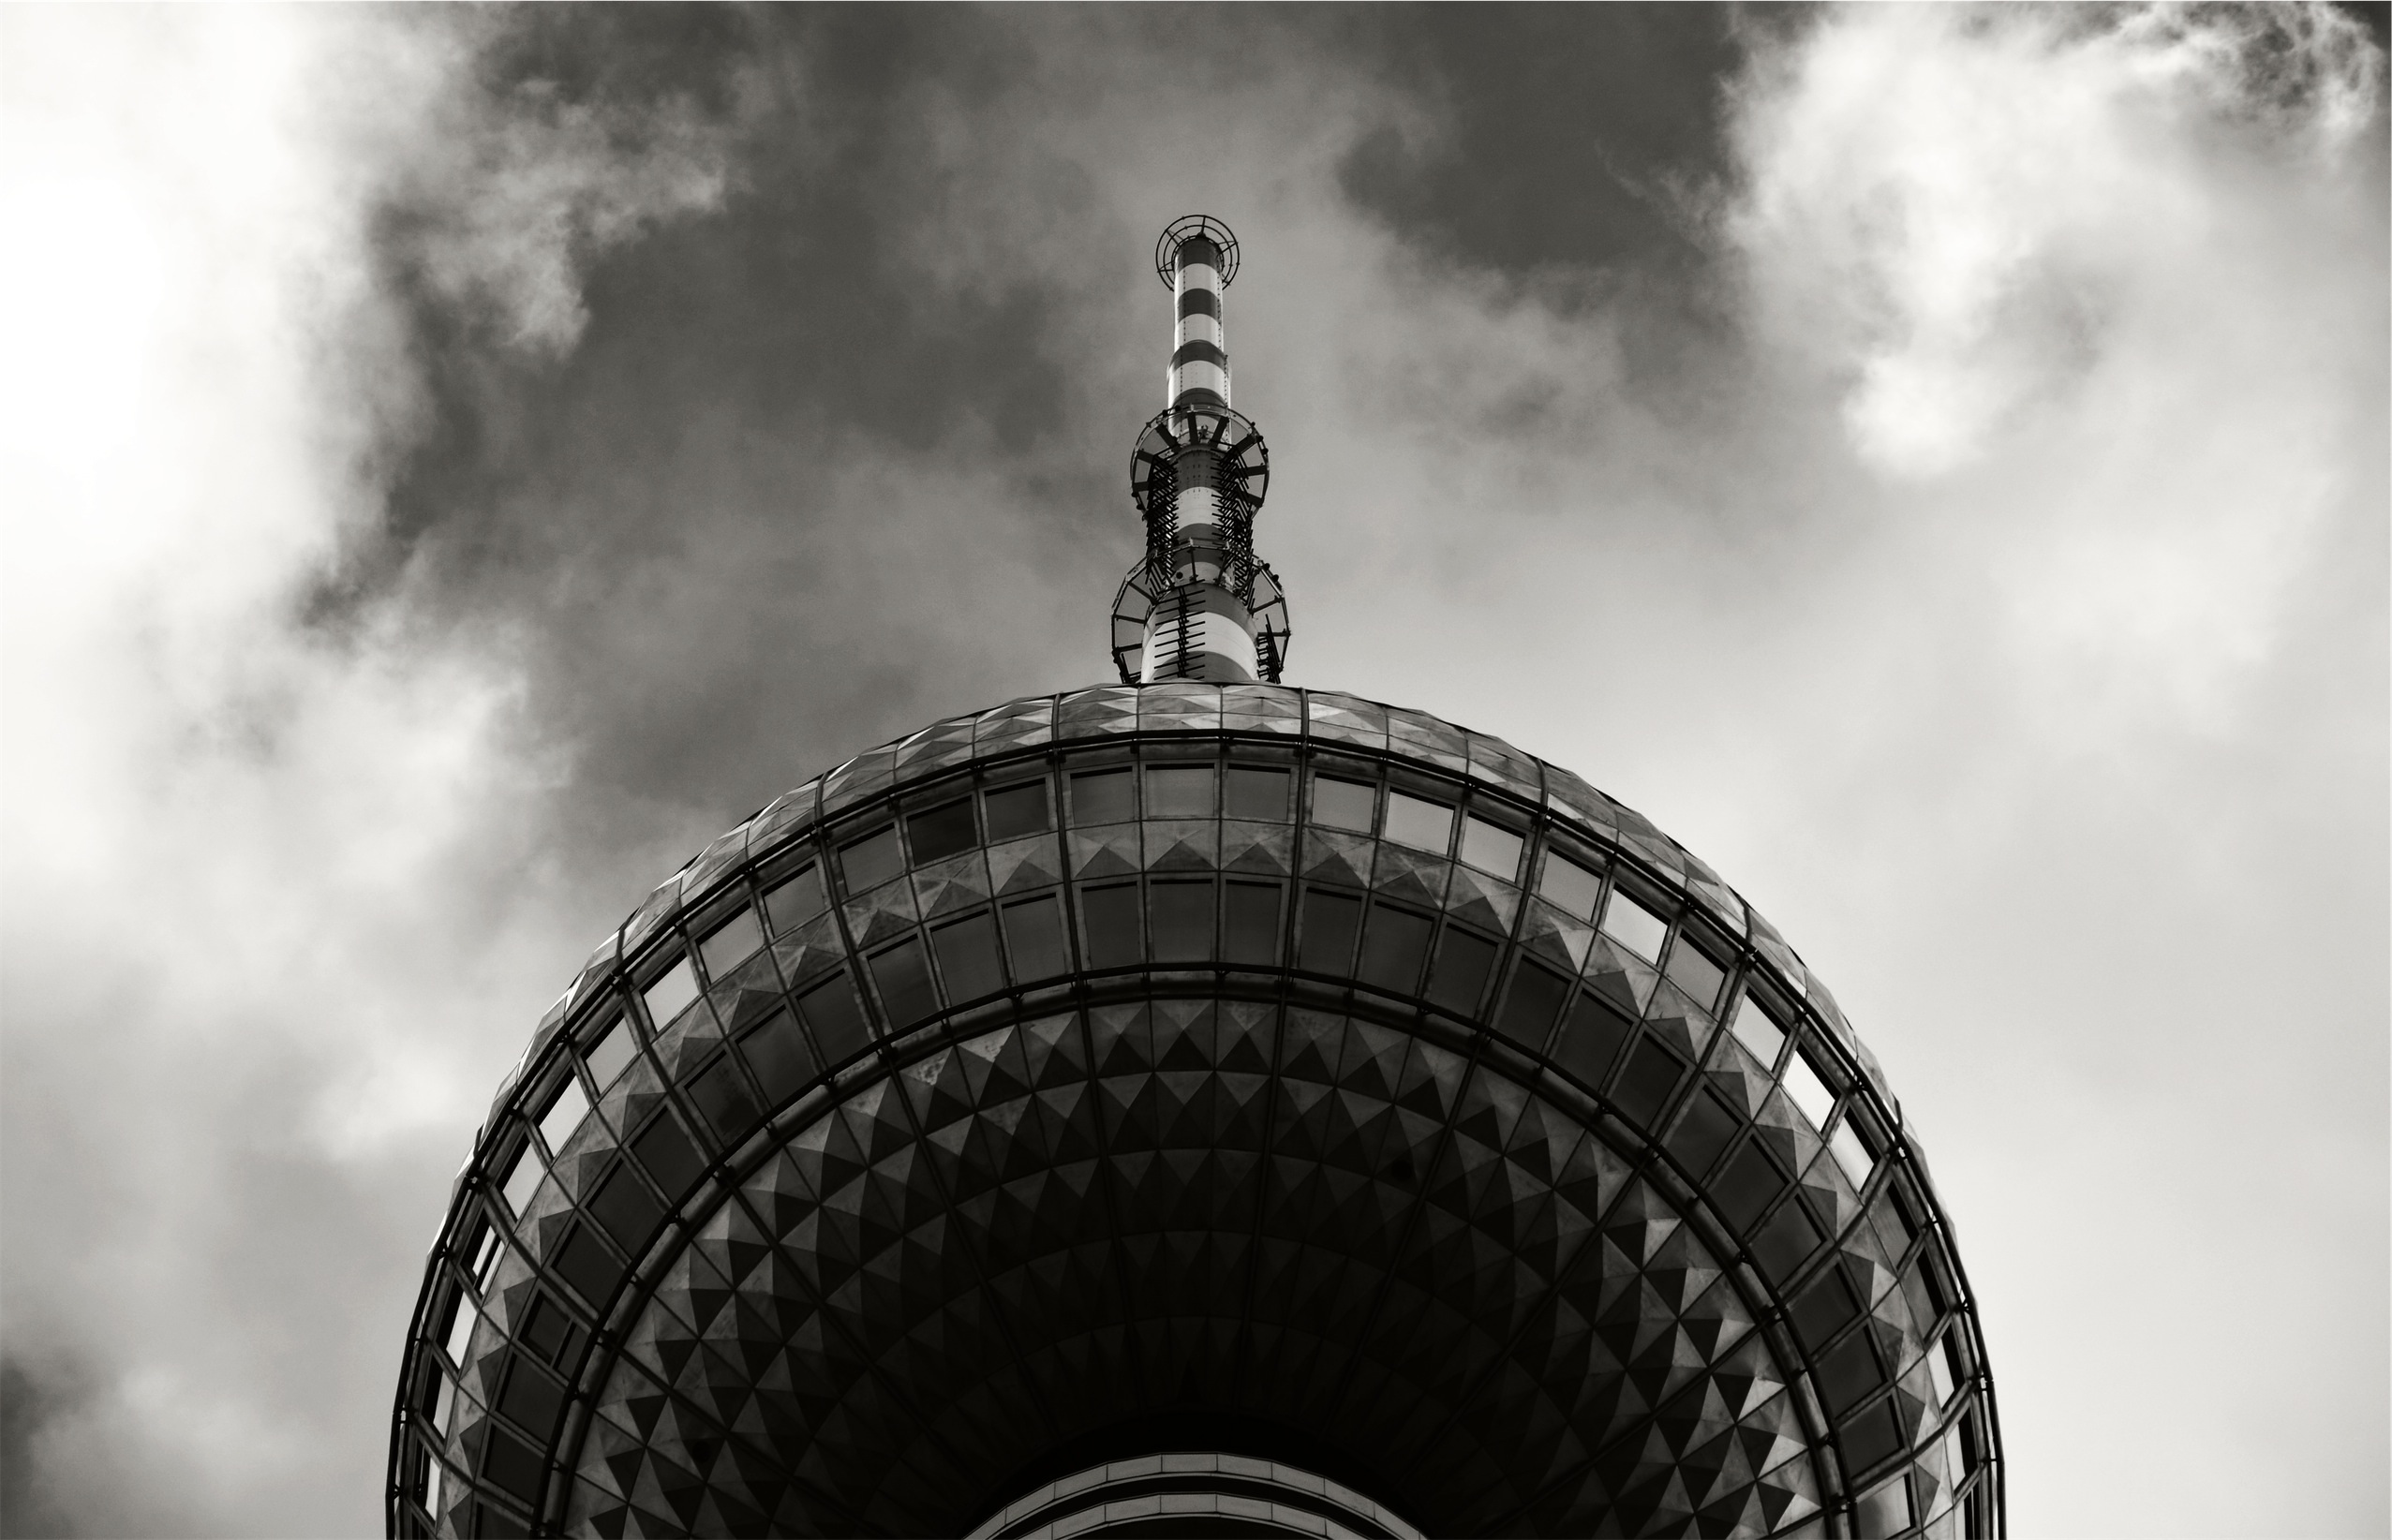
cloud, black and white, architecture, sky, photography, tower, black, monochrome, clouds, shape, monochrome photography, atmosphere of earth, single lens reflex camera